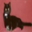
Label: cat